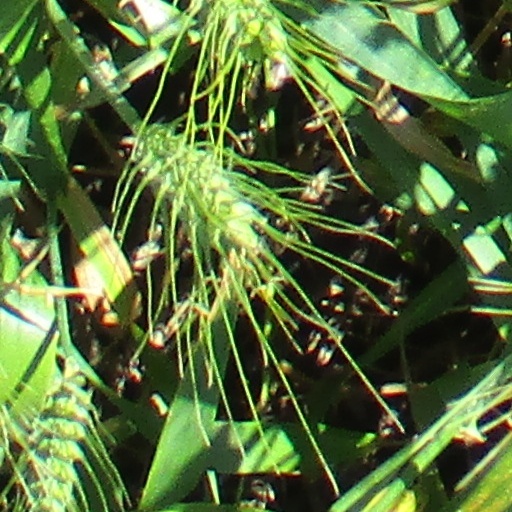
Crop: wheat